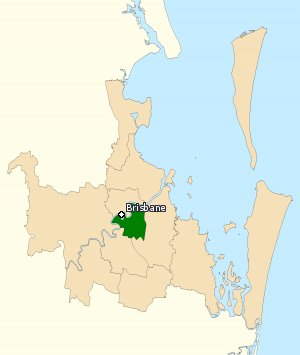
La circonscription de Griffith est une circonscription électorale australienne au Queensland. La circonscription a été créée en 1934, lorsque l'ancienne circonscription d'Oxley a été supprimée. Elle porte le nom de Sir Samuel Griffith, 9ᵉ premier ministre du Queensland et principal auteur de la Constitution australienne. Le siège est occupé entre 1998 et 2013 par Kevin Rudd, qui fut Premier Ministre d'Australie de 2007 à 2010 et en 2013. Après sa démission en 2013, le siège de la circonscription de Griffith a été vacant et une élection partielle est prévue le 8 février 2014 pour désigner un nouveau représentant et c'est Terri Butler, le candidat travailliste, qui s'impose. Il sera réélu en 2016.